Christianization

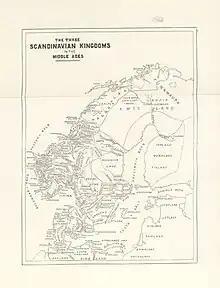
maps of the three Scandinavian countries before 1000

Classicist J.H.D. Scourfield writes that Christianization in Italy in Late Antiquity is "most aptly described in terms of negotiation, accommodation, adaptation, [and] transformation". Christianization in Italy allowed for religious competition and cooperation, included syncretism both to and from pagans and Christians, and allowed secularism.